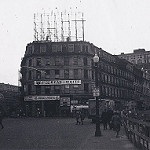
Label: buildings